Bilsk, Poltava Oblast

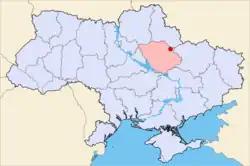
Location of Bilsk village in Ukraine

Bilsk is a village in Poltava Raion, Poltava Oblast, Ukraine. It belongs to Kotelva settlement hromada, one of the hromadas of Ukraine.